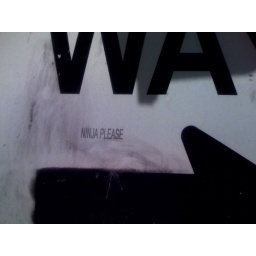
Found on a street sign in downtown ATLsent from iPhone